Pelagic fish

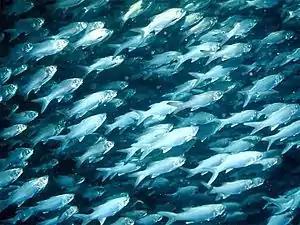
Schooling threadfin, a coastal species

Coastal fish (also called neritic or inshore fish) inhabit the waters near the coast and above the continental shelf. Since the continental shelf is usually less than 200 metres deep, it follows that coastal fish that are not demersal fish, are usually epipelagic fish, inhabiting the sunlit epipelagic zone.